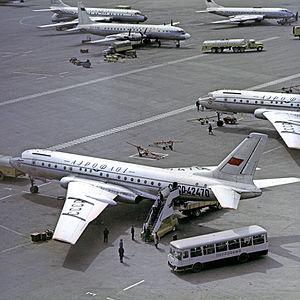
L'aéroport international de Vnoukovo [en cyrillique Международный аэропорт Внуково] est situé à Moscou en Russie, à 28 km au sud-ouest du centre-ville. C'est l'un des trois aéroports les plus importants de la capitale russe.